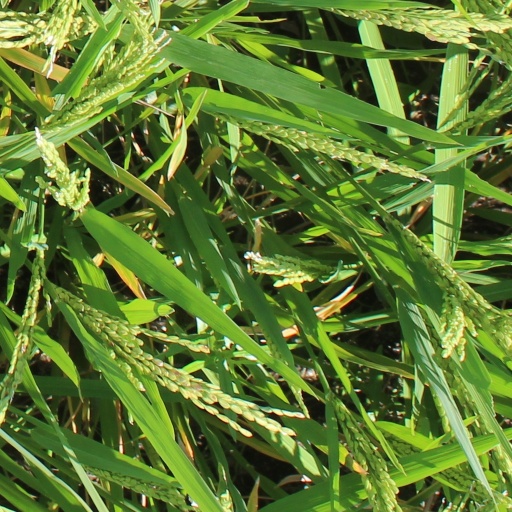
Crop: rice